Sharavati Express

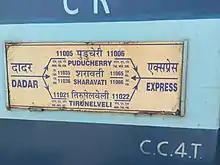
Chalukya Express train board

Sharavati Express is a weekly passenger train service of Indian Railways between Mysore and Mumbai. This train follows the same time slot as that of Dadar–Puducherry Chalukya Express and Dadar–Tirunelveli Chalukya Express. This runs via Hassan and joins the Bangalore-Hubli main line at Arsikere. It is named after the Sharavati River of Karnataka.